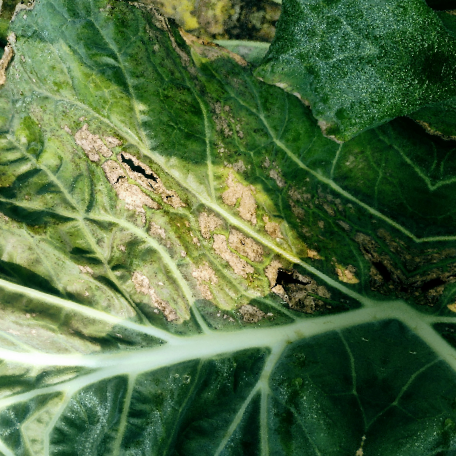
Label: Downy Mildew